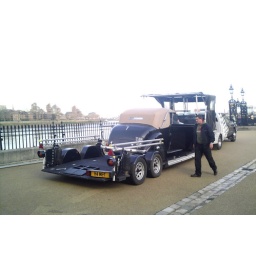
DSC_00200 car on trailer by river